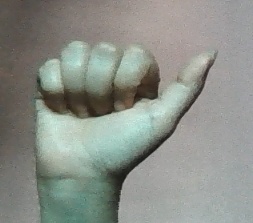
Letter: dhad